GWR 1500 Class

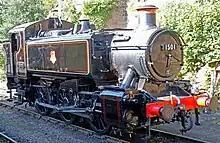
1501 after restoration in 2012 and wearing the early BR lined black scheme

1501 was one of the first of the class to be withdrawn in 1961, but was sold along with 1502 and 1509 to the National Coal Board for use at Coventry Colliery. The three locos were sent to Andrew Barclay Sons & Co., in Kilmarnock, Scotland for overhaul before delivery to the NCB. All three locomotives were purchased in 1970 by the Severn Valley Railway. Locomotives 1502 and 1509 were used as sources of spares for the restoration of 1501. The remains of 1502 and 1509 were scrapped at Cashmore's, Great Bridge in October 1970.